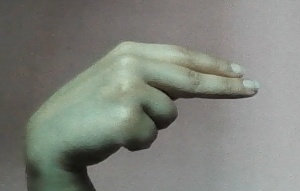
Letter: ain